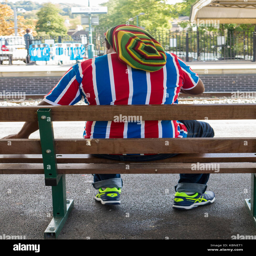
tourists on holiday , waiting for a train